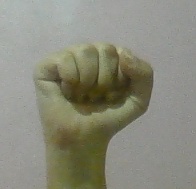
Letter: saad